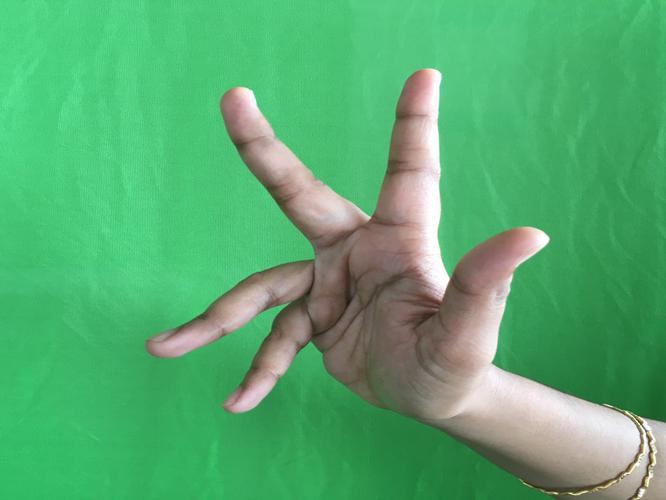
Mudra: Alapadmam
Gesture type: single_hand